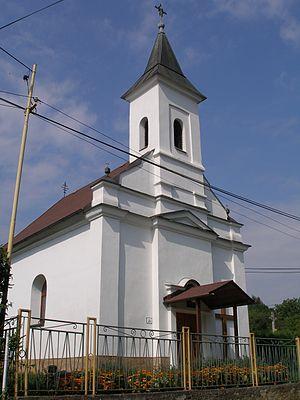
Lažany est un village de Slovaquie situé dans la région de Prešov.